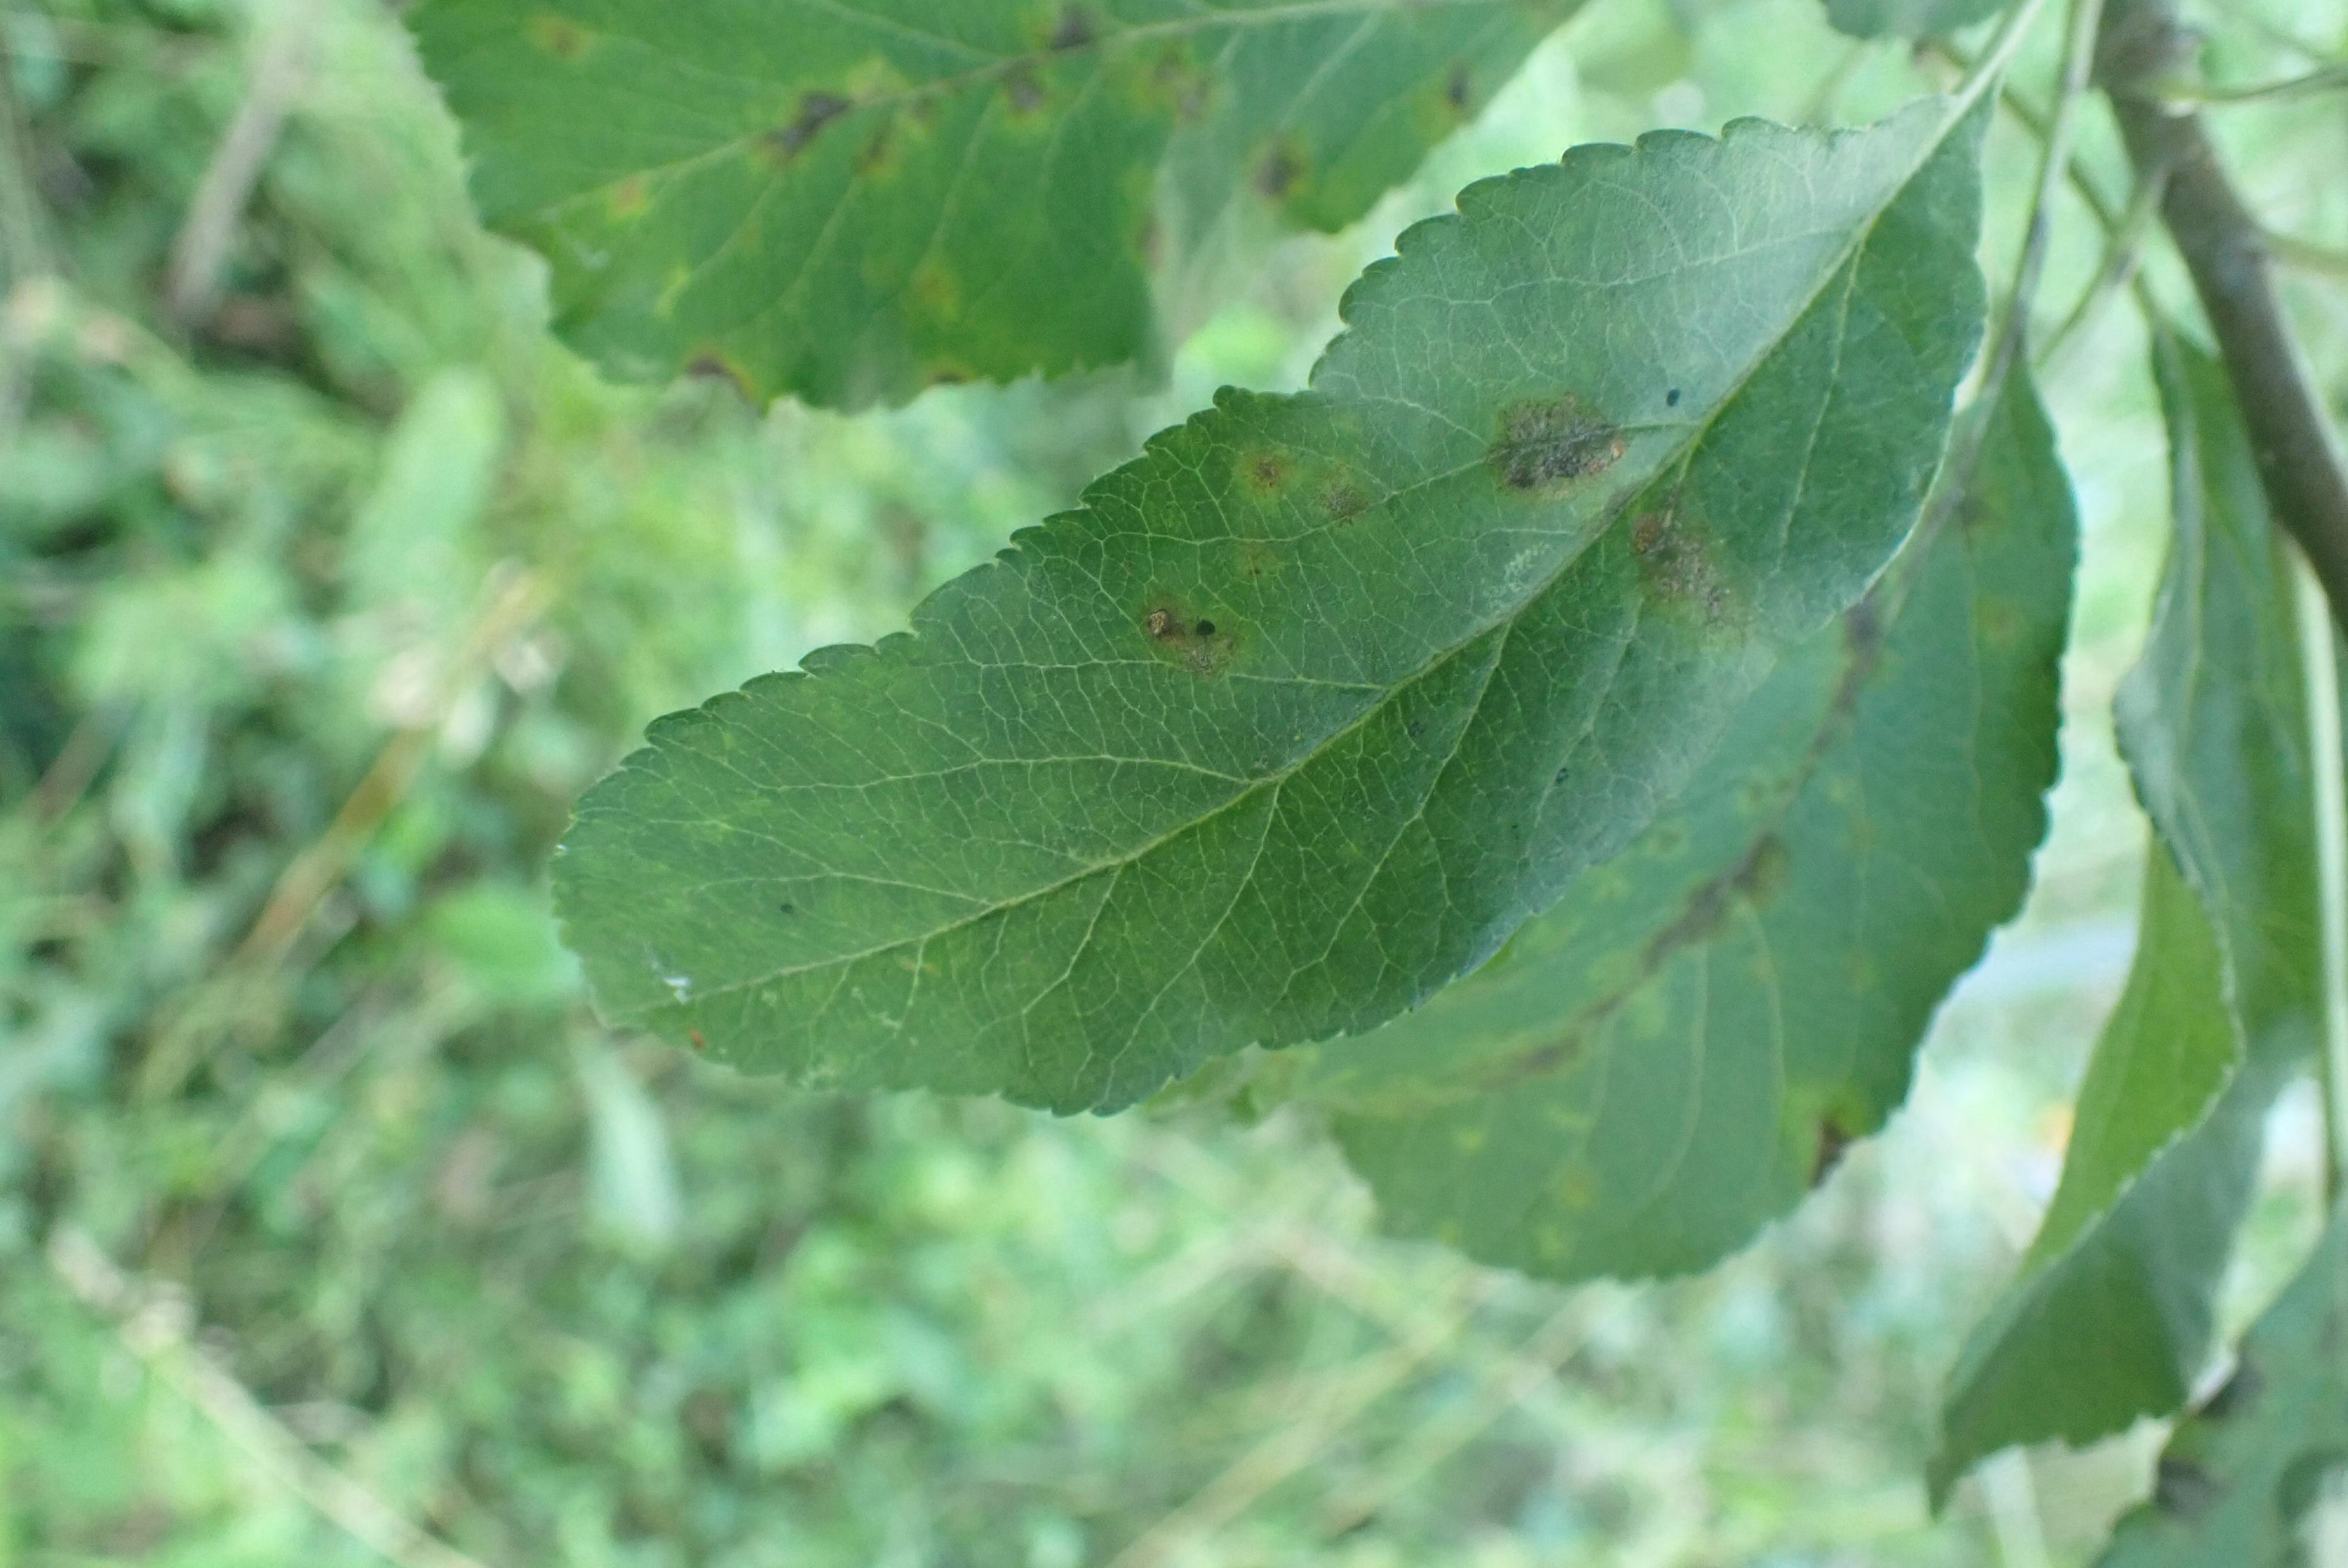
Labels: scab